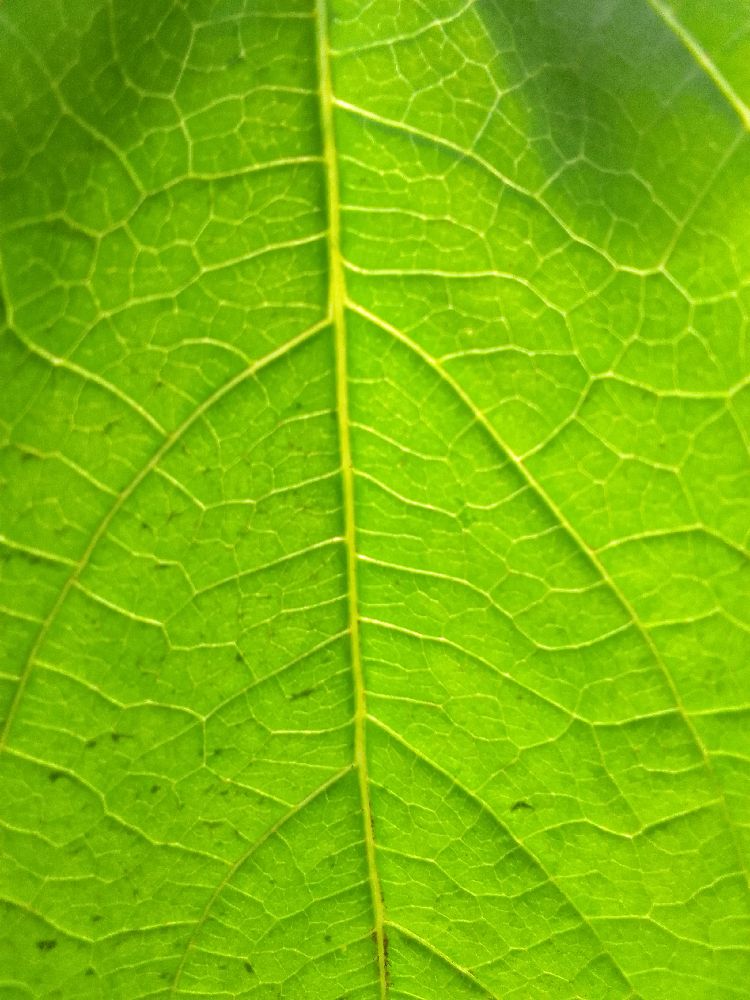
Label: healthy